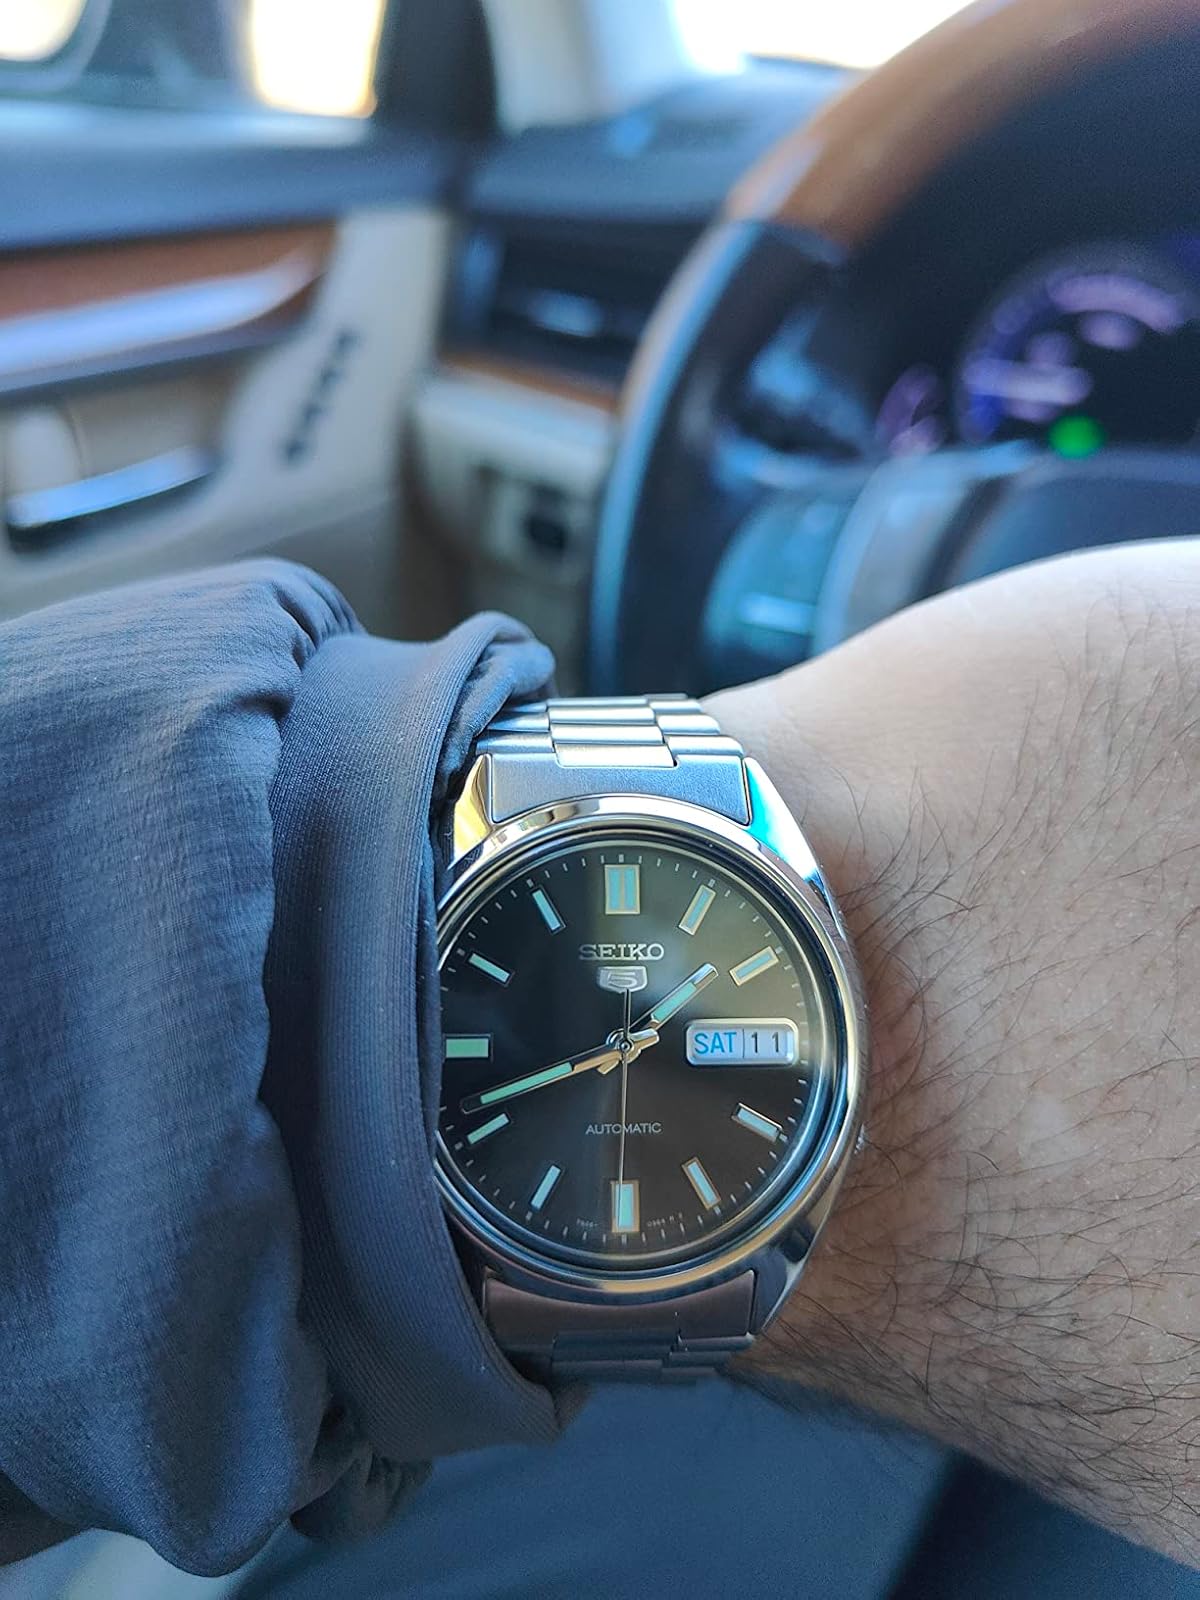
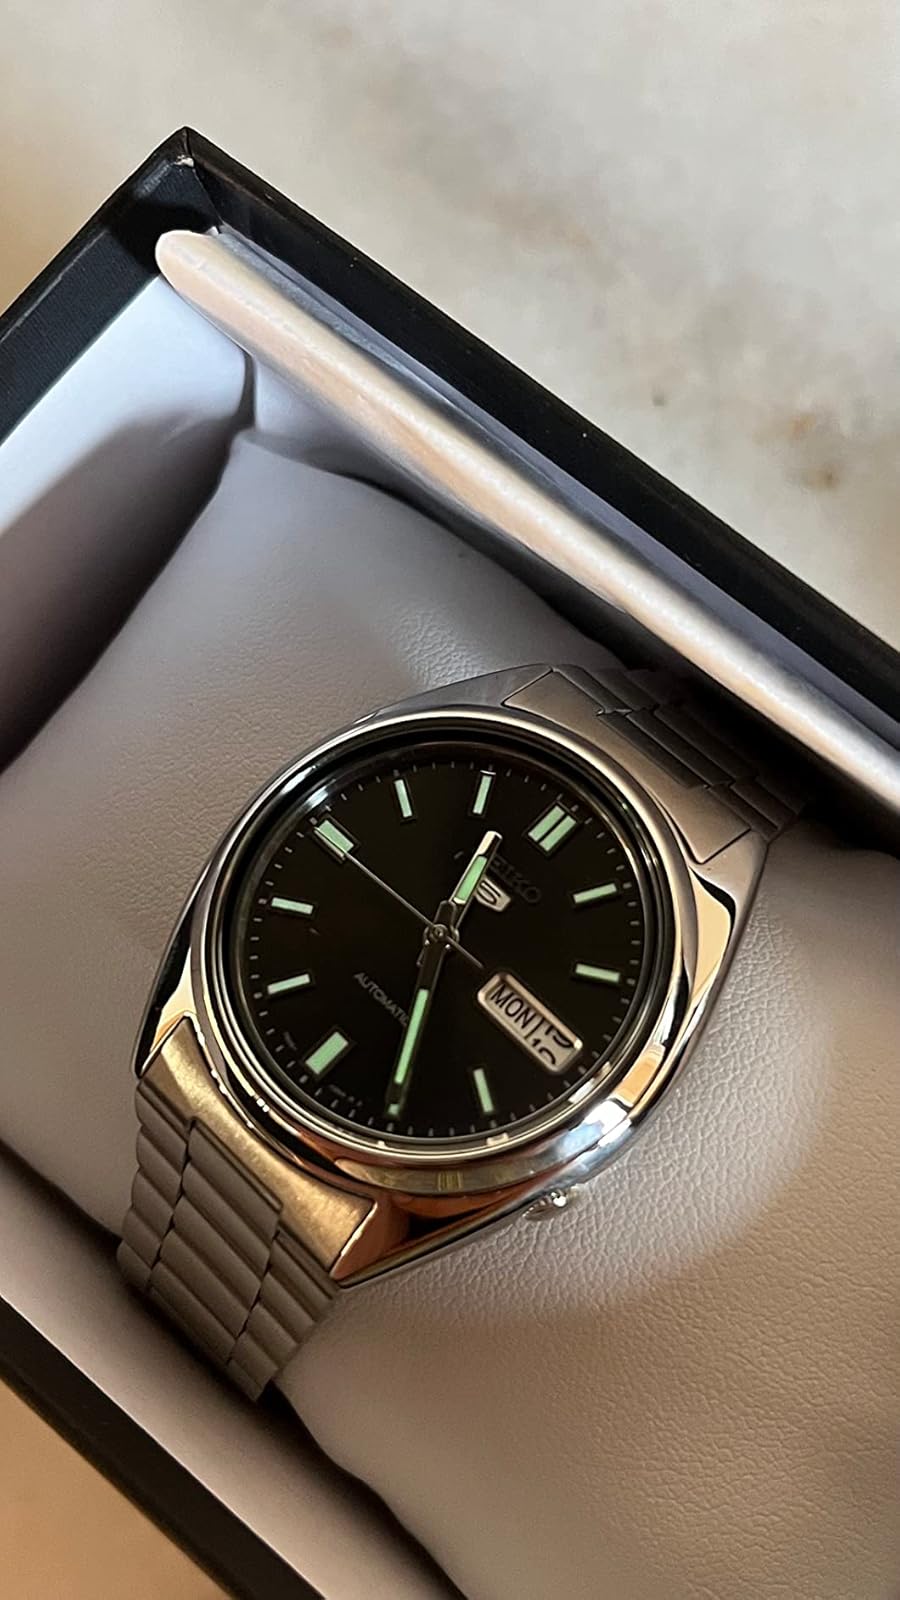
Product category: accessories_watch
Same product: yes